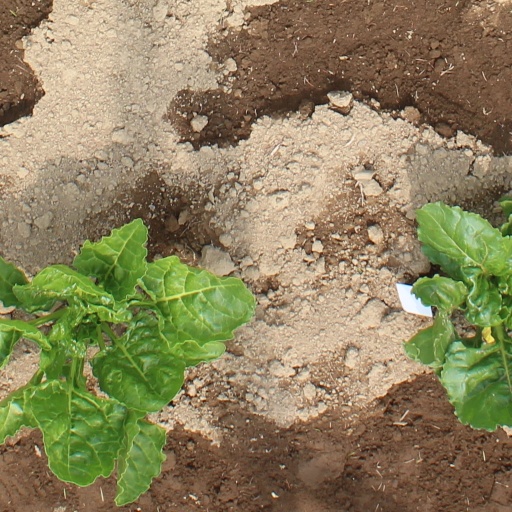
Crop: sugar beet